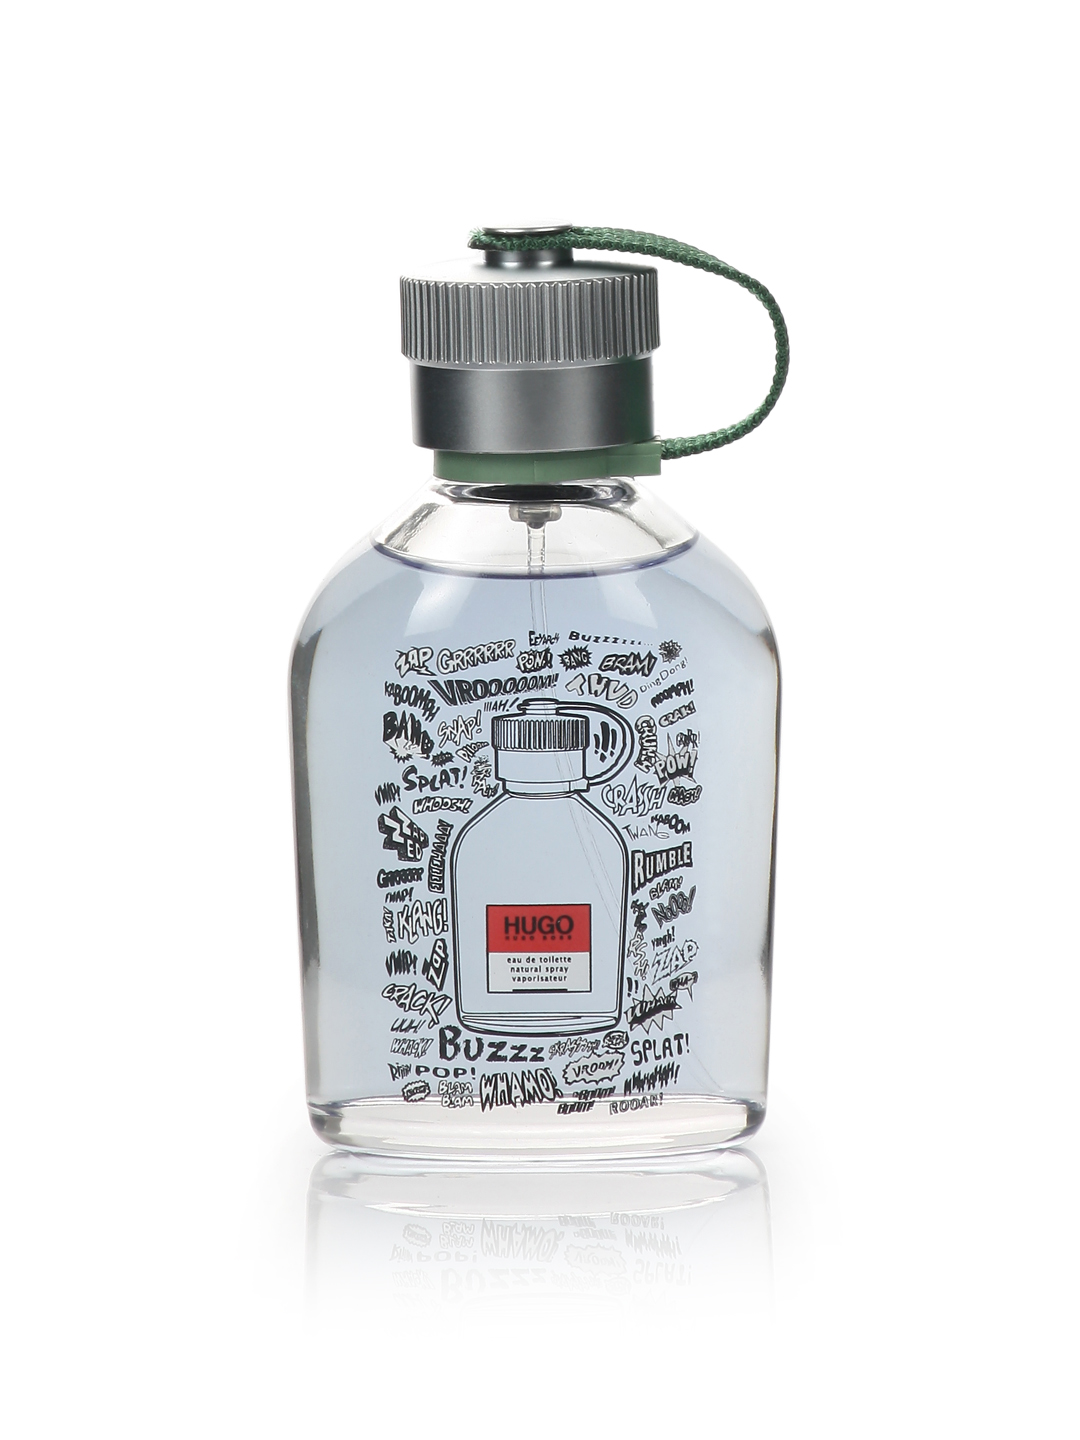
Hugo Boss Men Create EDT Perfume
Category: Personal Care / Fragrance / Perfume and Body Mist
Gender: Men
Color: Green
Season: Spring 2017
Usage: Casual